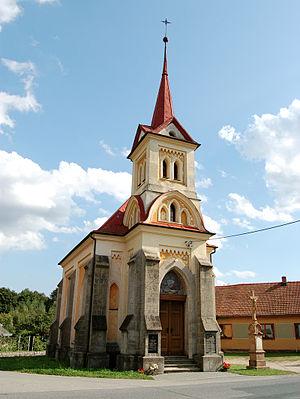
Zbraslavec est une commune du district de Blansko, dans la région de Moravie-du-Sud, en République tchèque. Sa population s'élevait à 212 habitants en 2017.